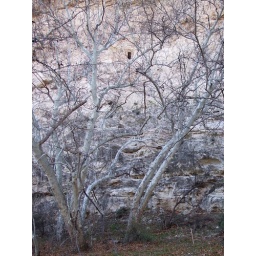
A door in the limestone wall at Montezuma's Castle